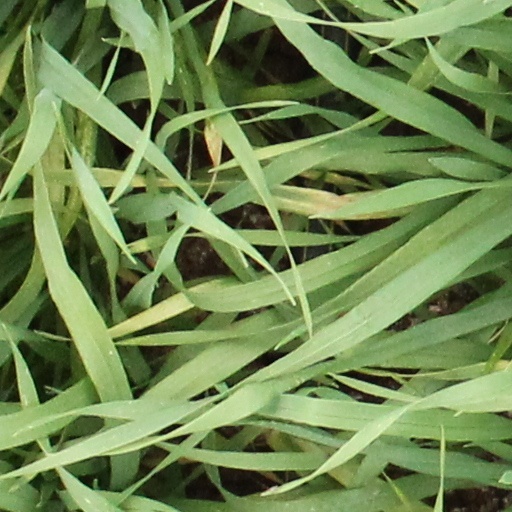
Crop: wheat